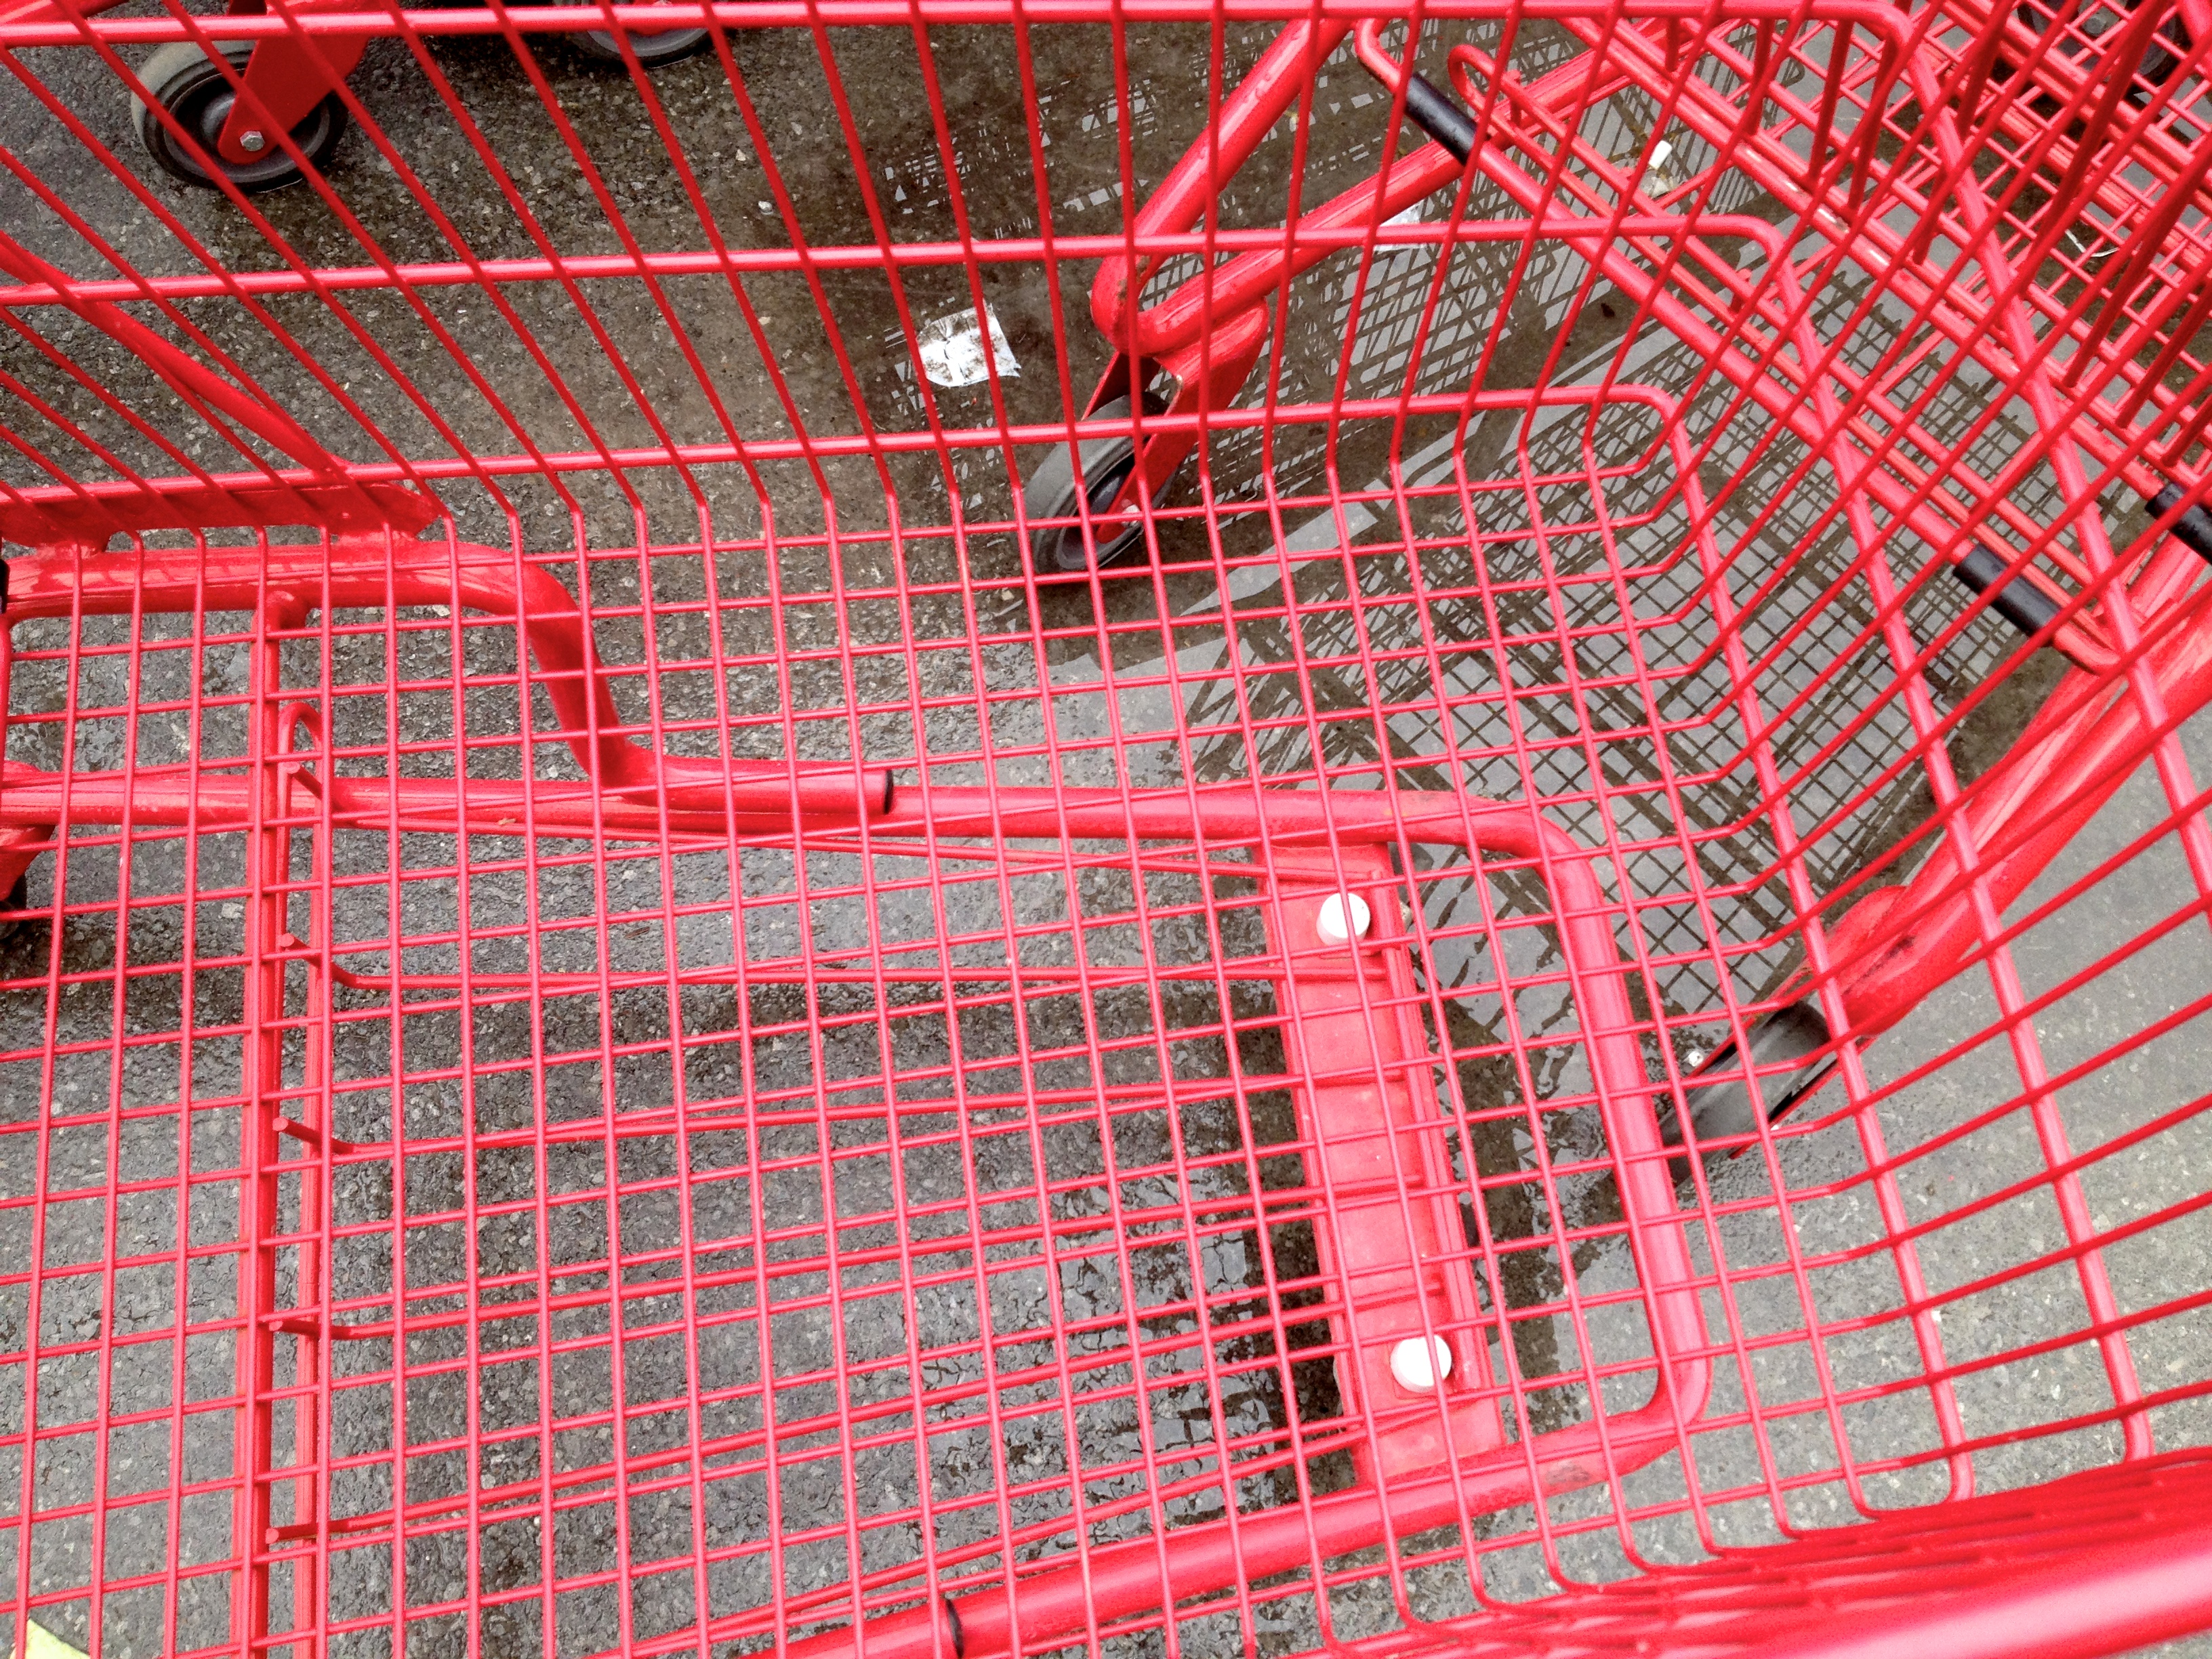
structure, line, red, stadium, cage, arena, net, sport venue